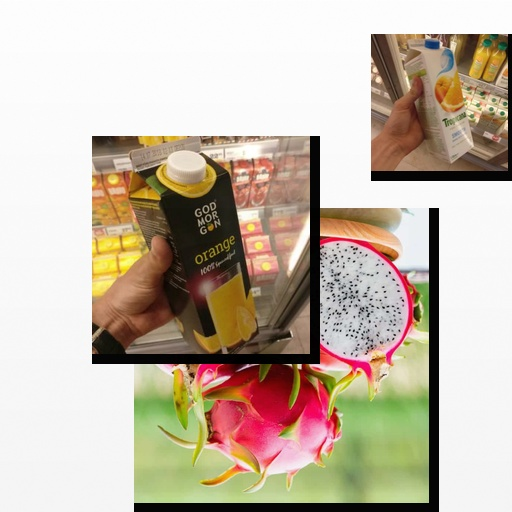
Food items: dragon_fruit, mixed_juice, orange_juice